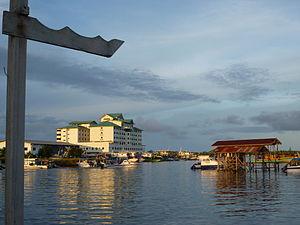
Semporna est une ville et un district de la Division administrative de Tawau, sur la côte Est de Sabah, sur l'île de Bornéo. Sa population était estimée à 133 164 habitants en 2010.